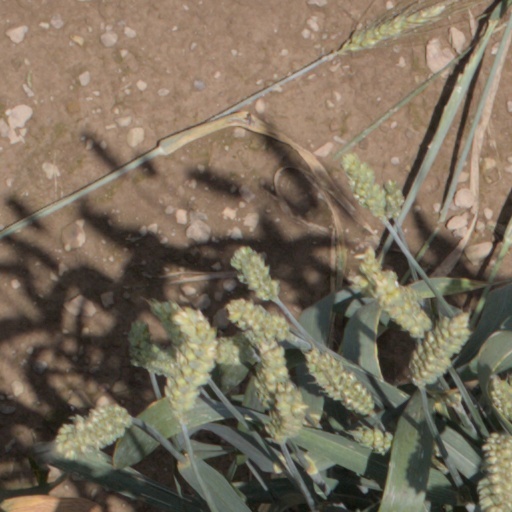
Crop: wheat